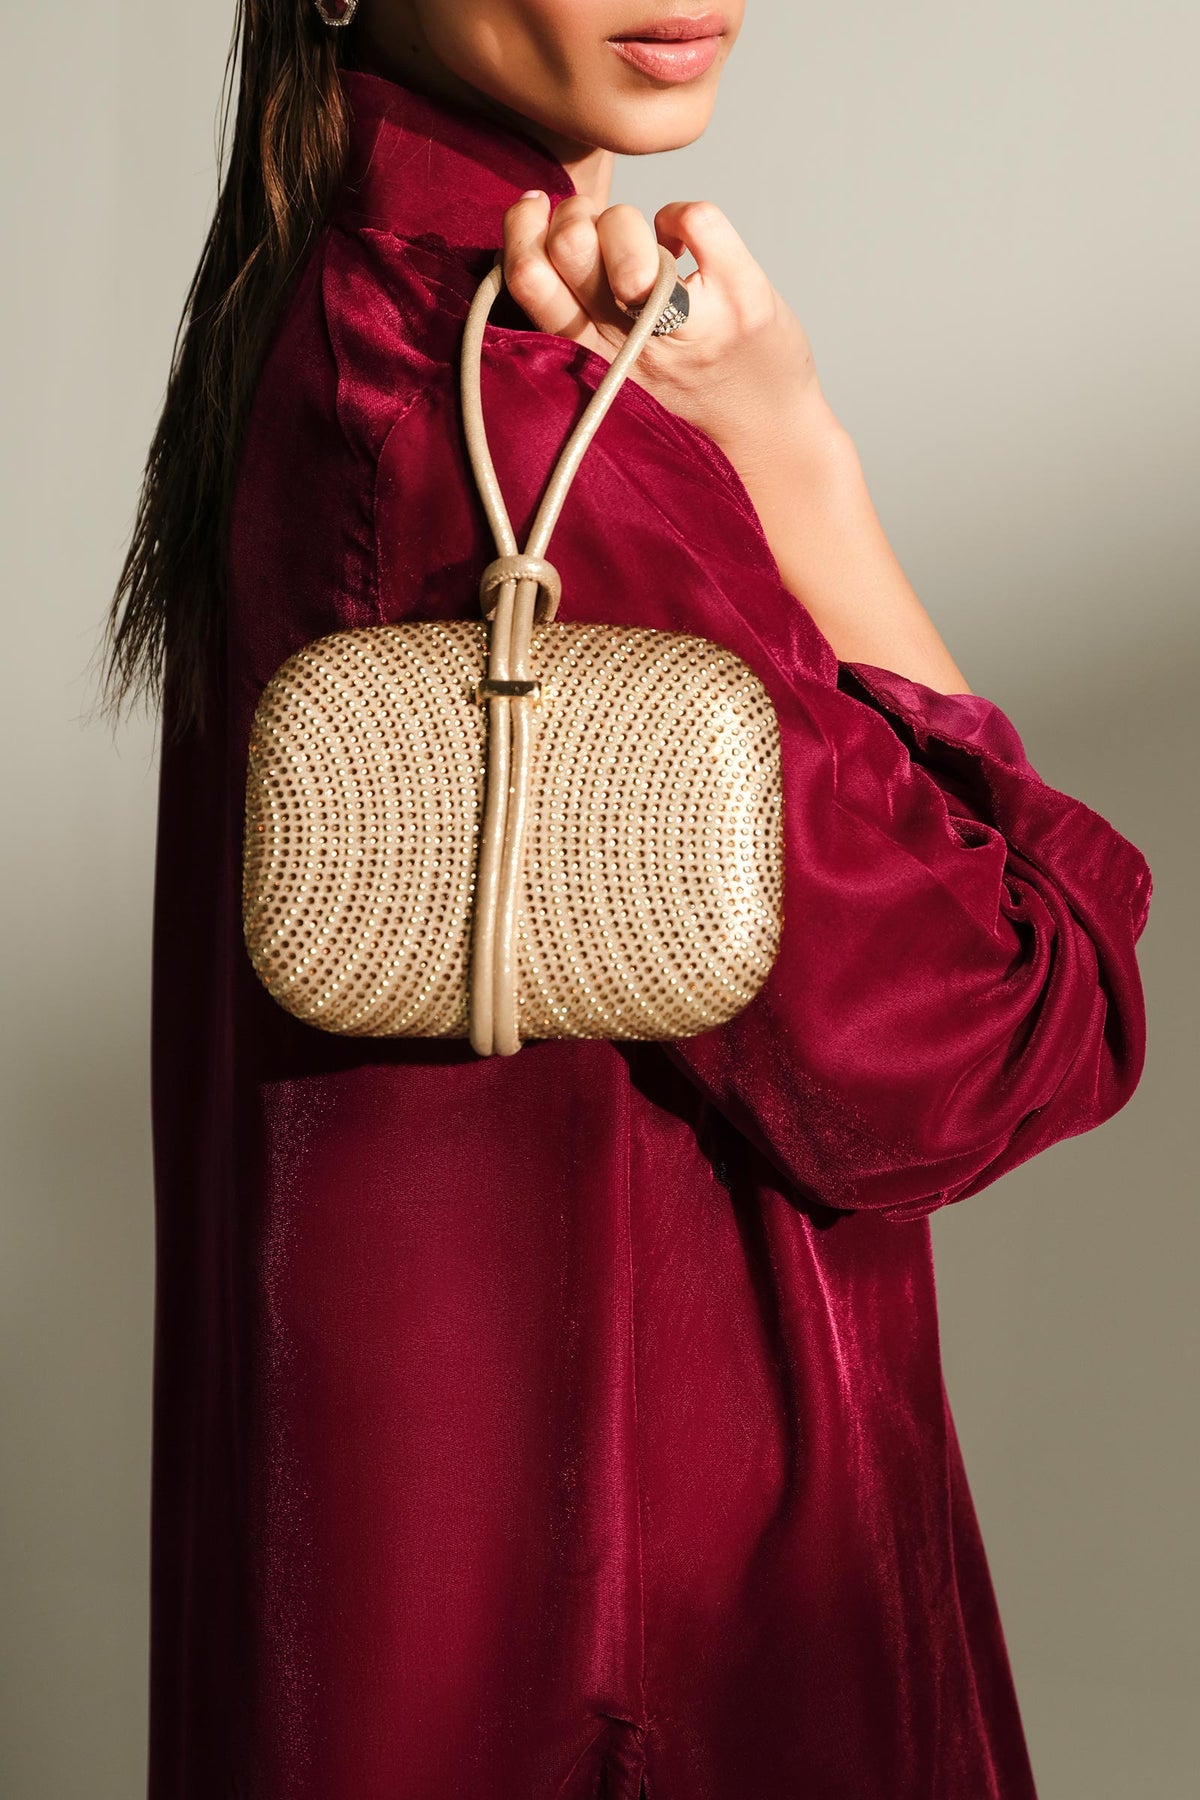
burgundy small woven clutch